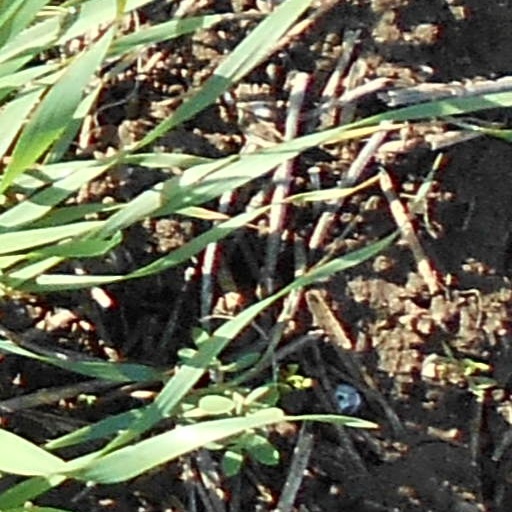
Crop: wheat